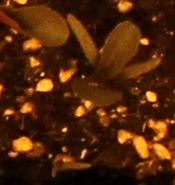
Label: Redroot Pigweed